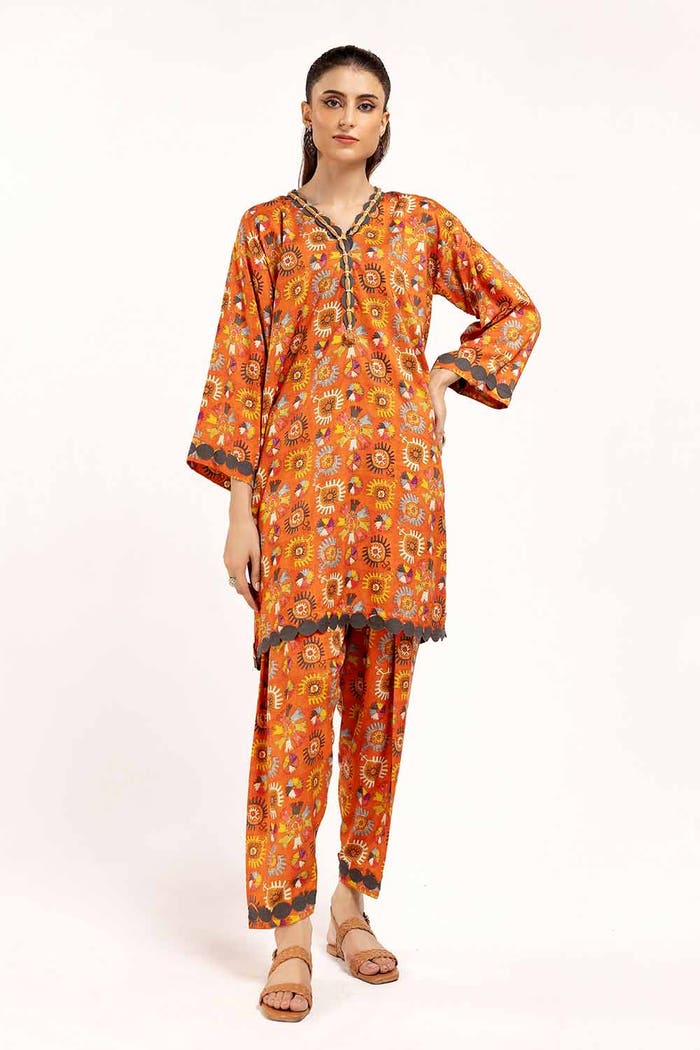
orange multi print cotton tunic pants